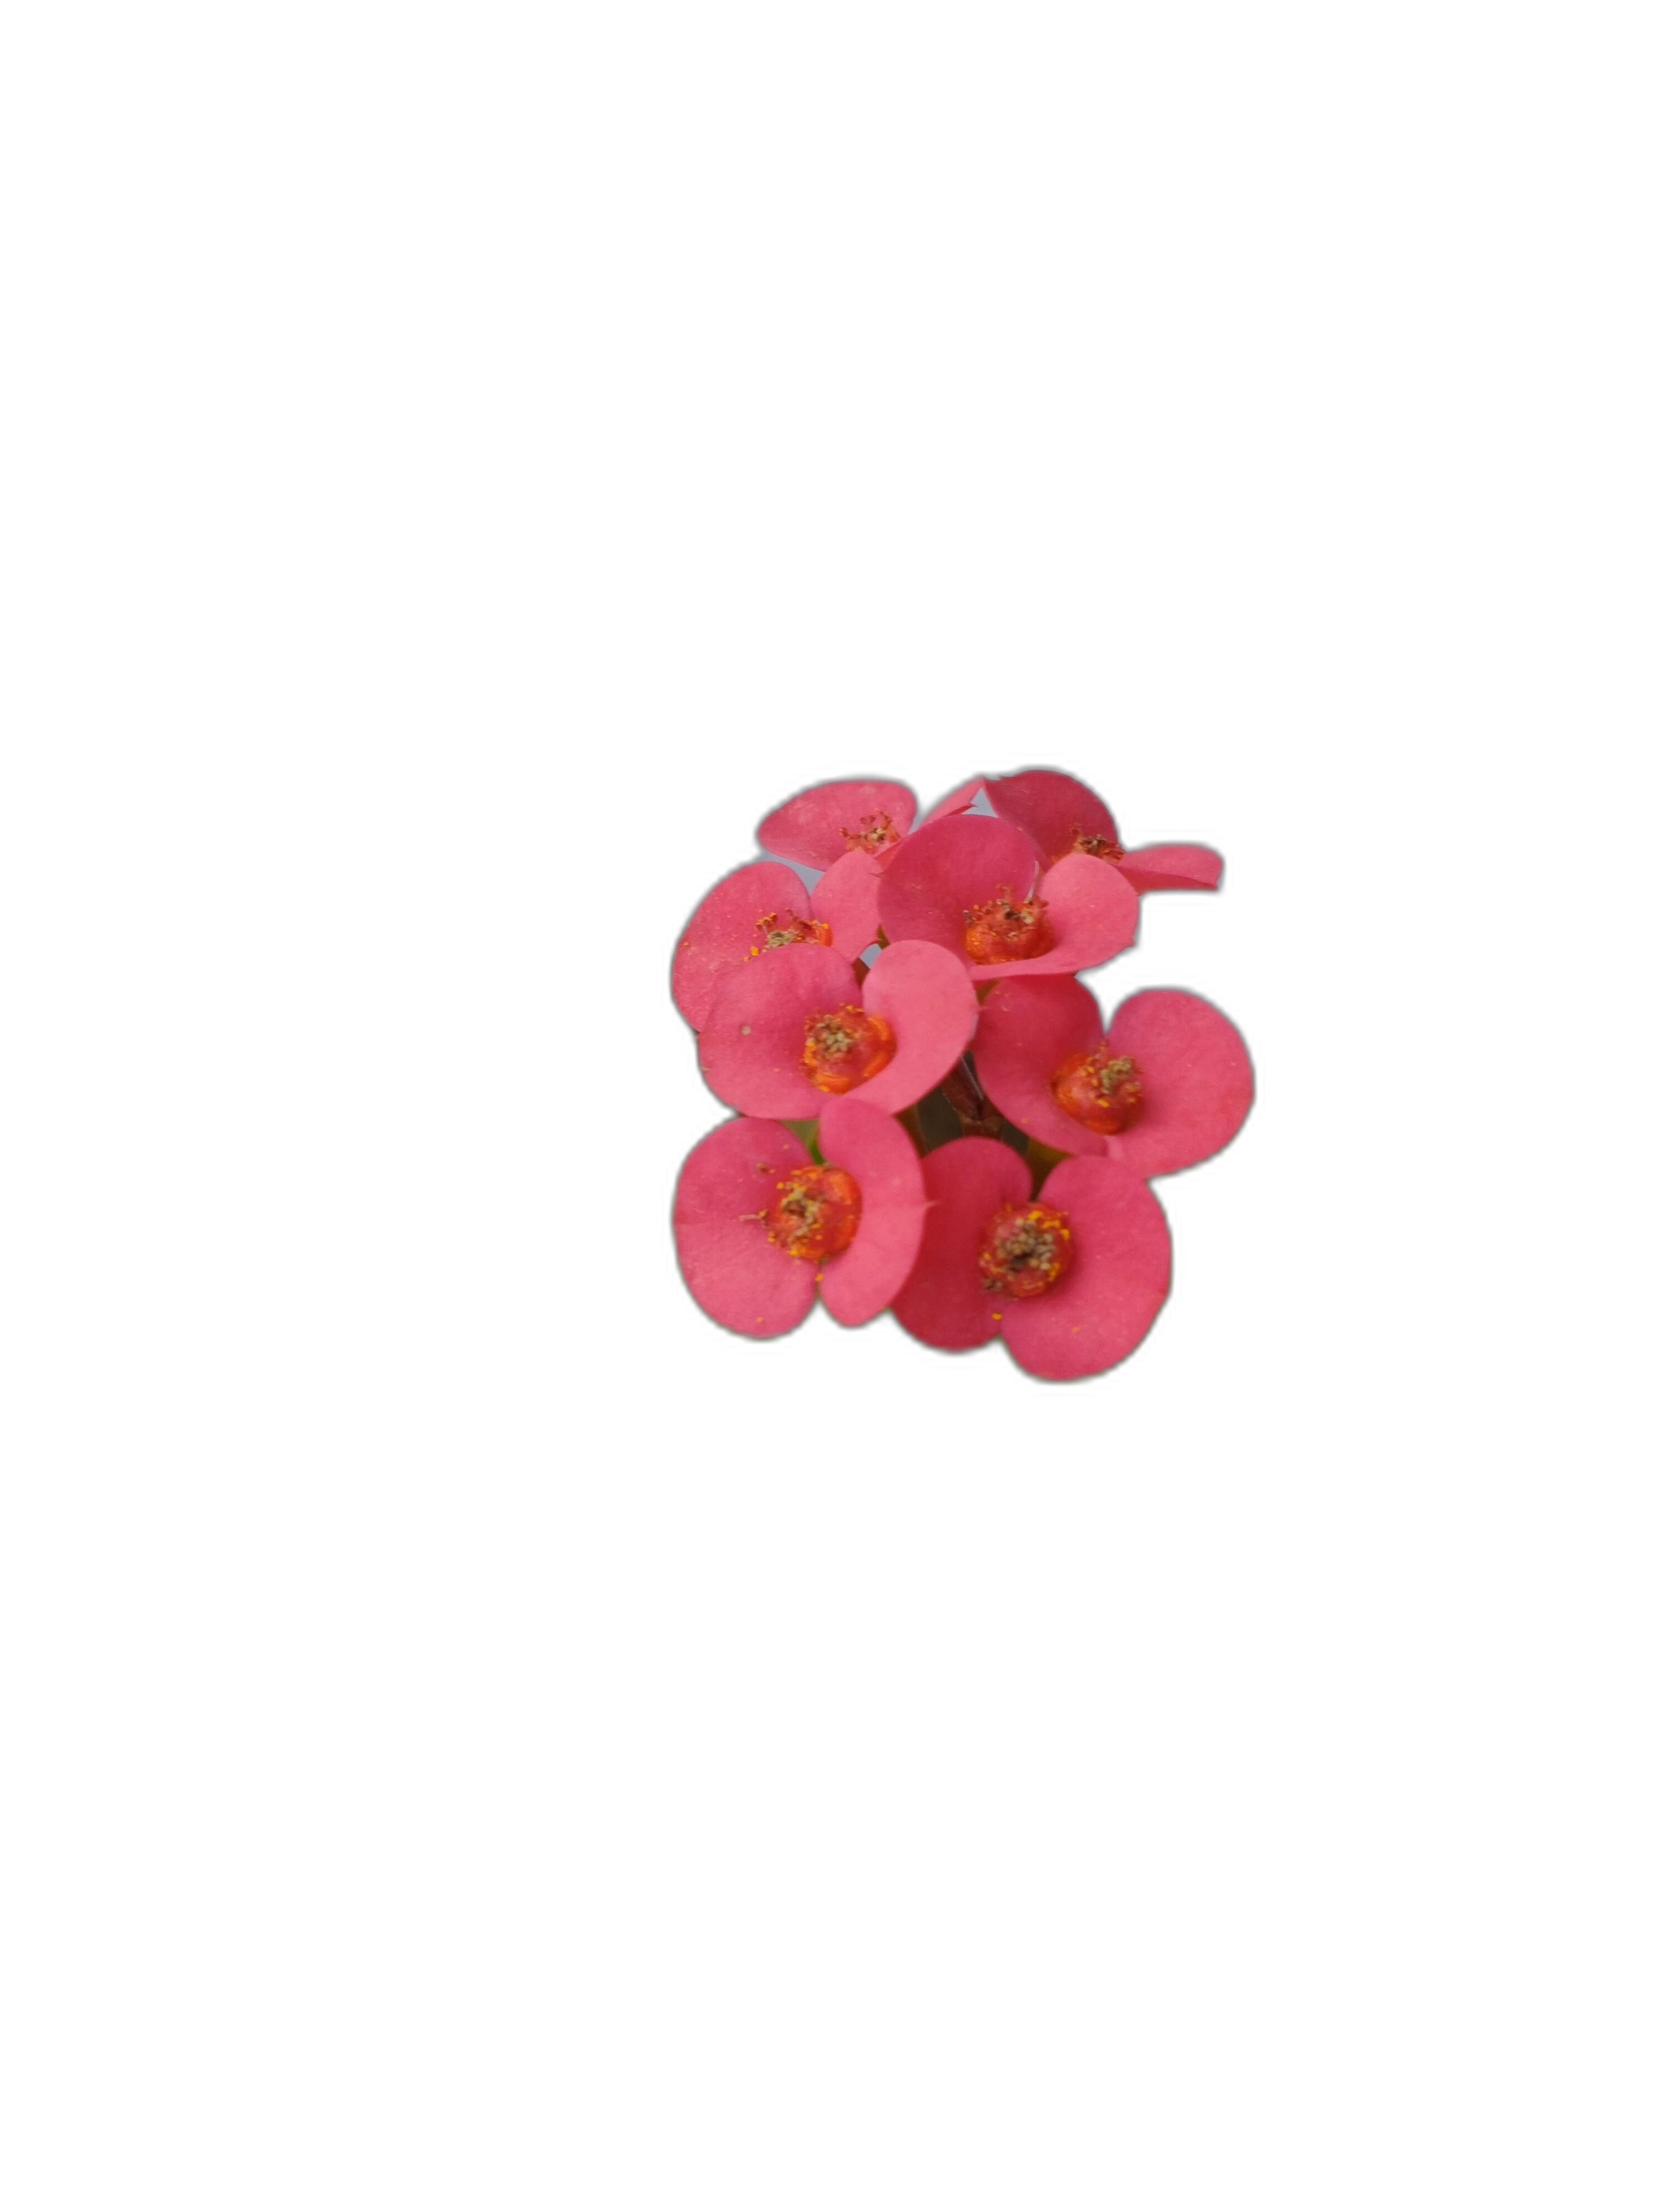
Label: Crown of thorns